Mirta Núñez

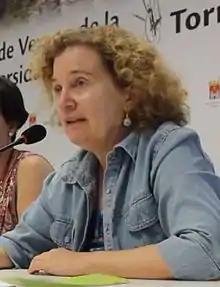
Mirta Núñez in 2014

Mirta Núñez Díaz-Balart was born into a family marked by history: her father, the lawyer Emilio Núñez Blanco was a notorious anti-Castro activist; her mother, Mirta Díaz-Balart, was the first wife of Fidel Castro. Mirta Núñez was at the same time the half-sister of the only "official" son of the Cuban president, Fidel Castro Díaz-Balart (1949-2018), and the first cousin of two U.S. Republican congressmen, Lincoln Díaz-Balart, and Mario Díaz-Balart.